SCOA-P wheel

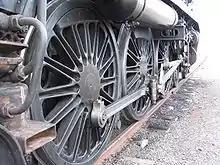
SCOA-P driving wheels

SCOA-P pattern wheels are a type of steam locomotive wheel. Rather than having traditional solid spokes, the SCOA-P spoke is hollow, with a U-shaped cross section. They are considerably lighter than a conventional spoked wheel or Boxpok wheel of the same size and strength.